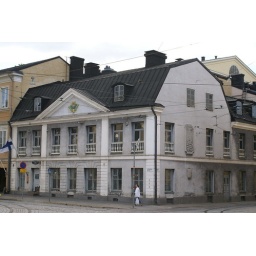
Sederholm House, oldest stone building in Helsinki, Finland, June 4, 2010